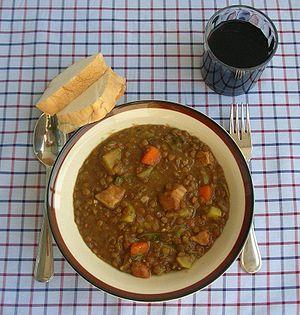
Le collioure est un vin d'appellation d'origine contrôlée produit dans un vignoble de 330 hectares sur les communes de Banyuls-sur-Mer, Cerbère, Collioure et Port-Vendres dans les Pyrénées-Orientales.